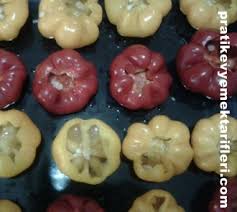
Yemek: biber_dolmasi